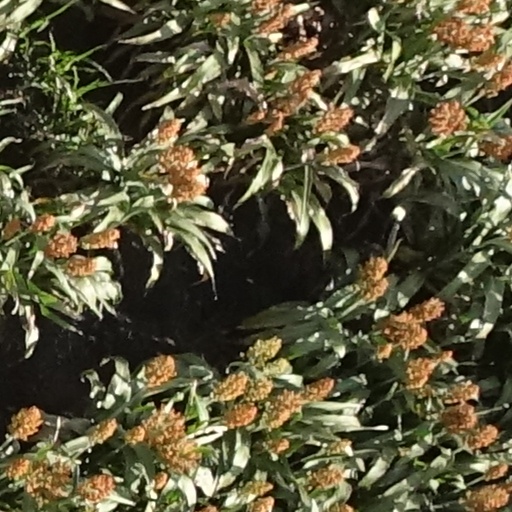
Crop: sorghum